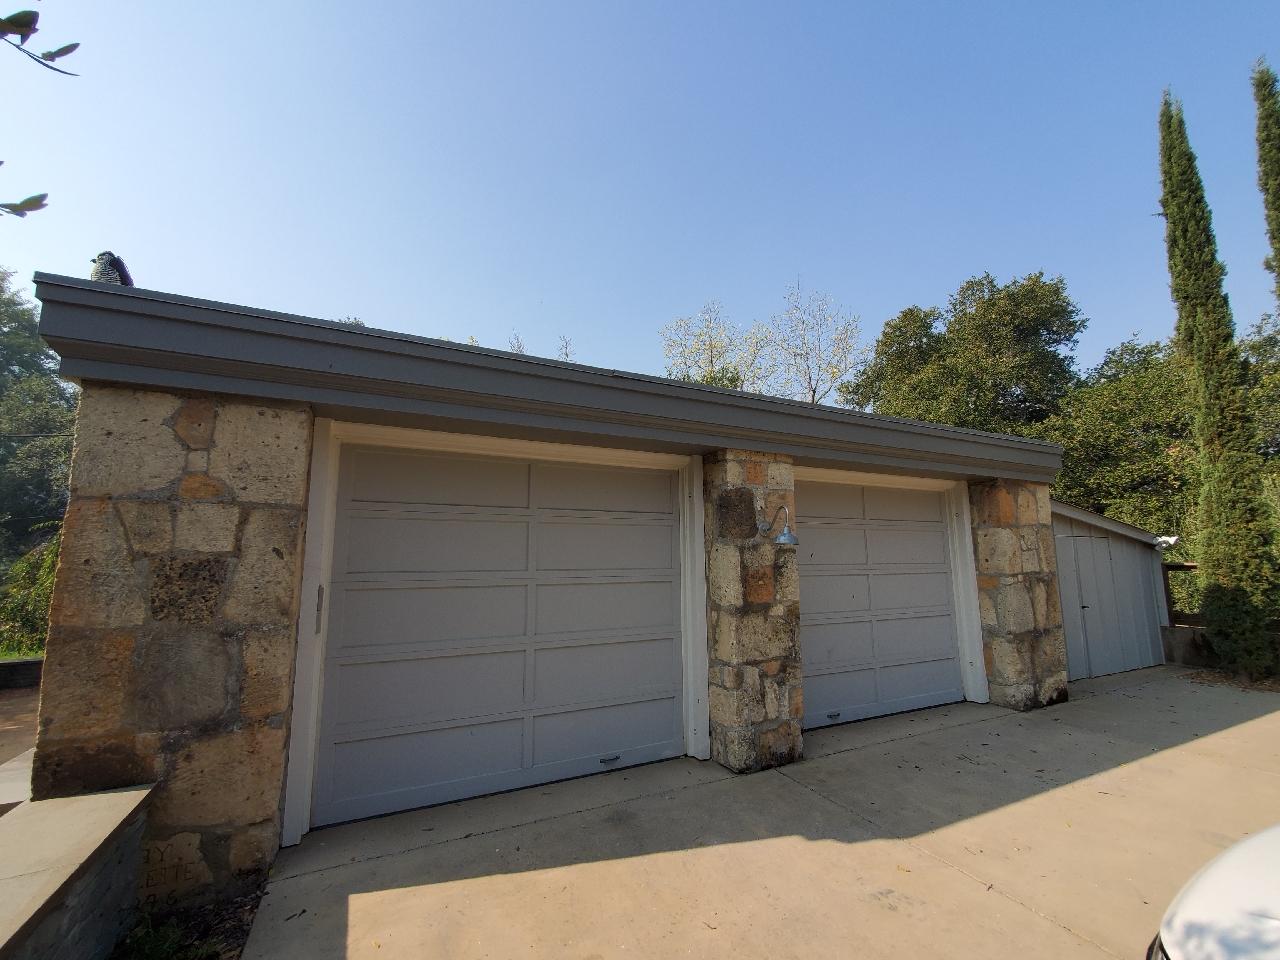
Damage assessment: no_damage